Betty Lou Beets

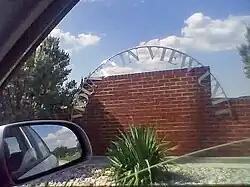
Mountain View Unit (now Patrick O'Daniel Unit), where Beets was held on death row

Betty Lou Beets (March 12, 1937 – February 24, 2000) was a murderer executed in the U.S. state of Texas. She was convicted of shooting her fifth husband, Jimmy Don Beets, on August 6, 1983.